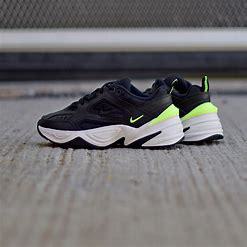
Brand: Nike
Model: M2K Tekno